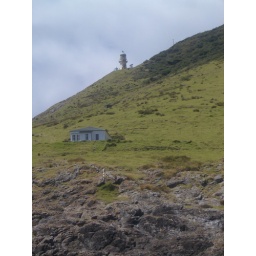
The lighthouse and light keepers house at the hole in the rock